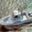
Label: ship